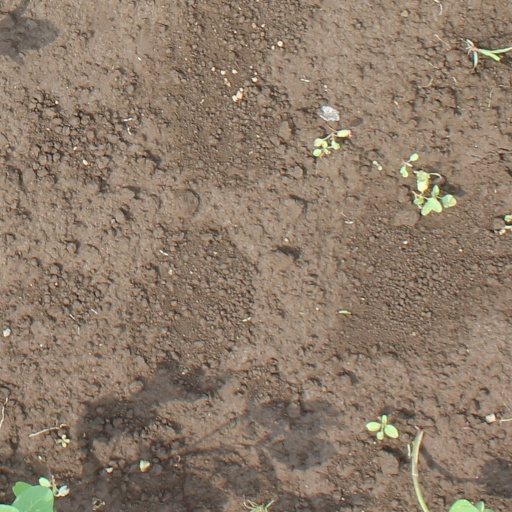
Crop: soybean